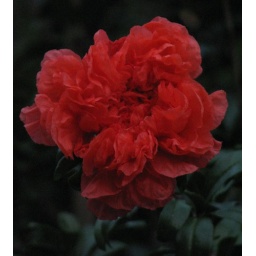
A red flower in national cathedral garden